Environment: real
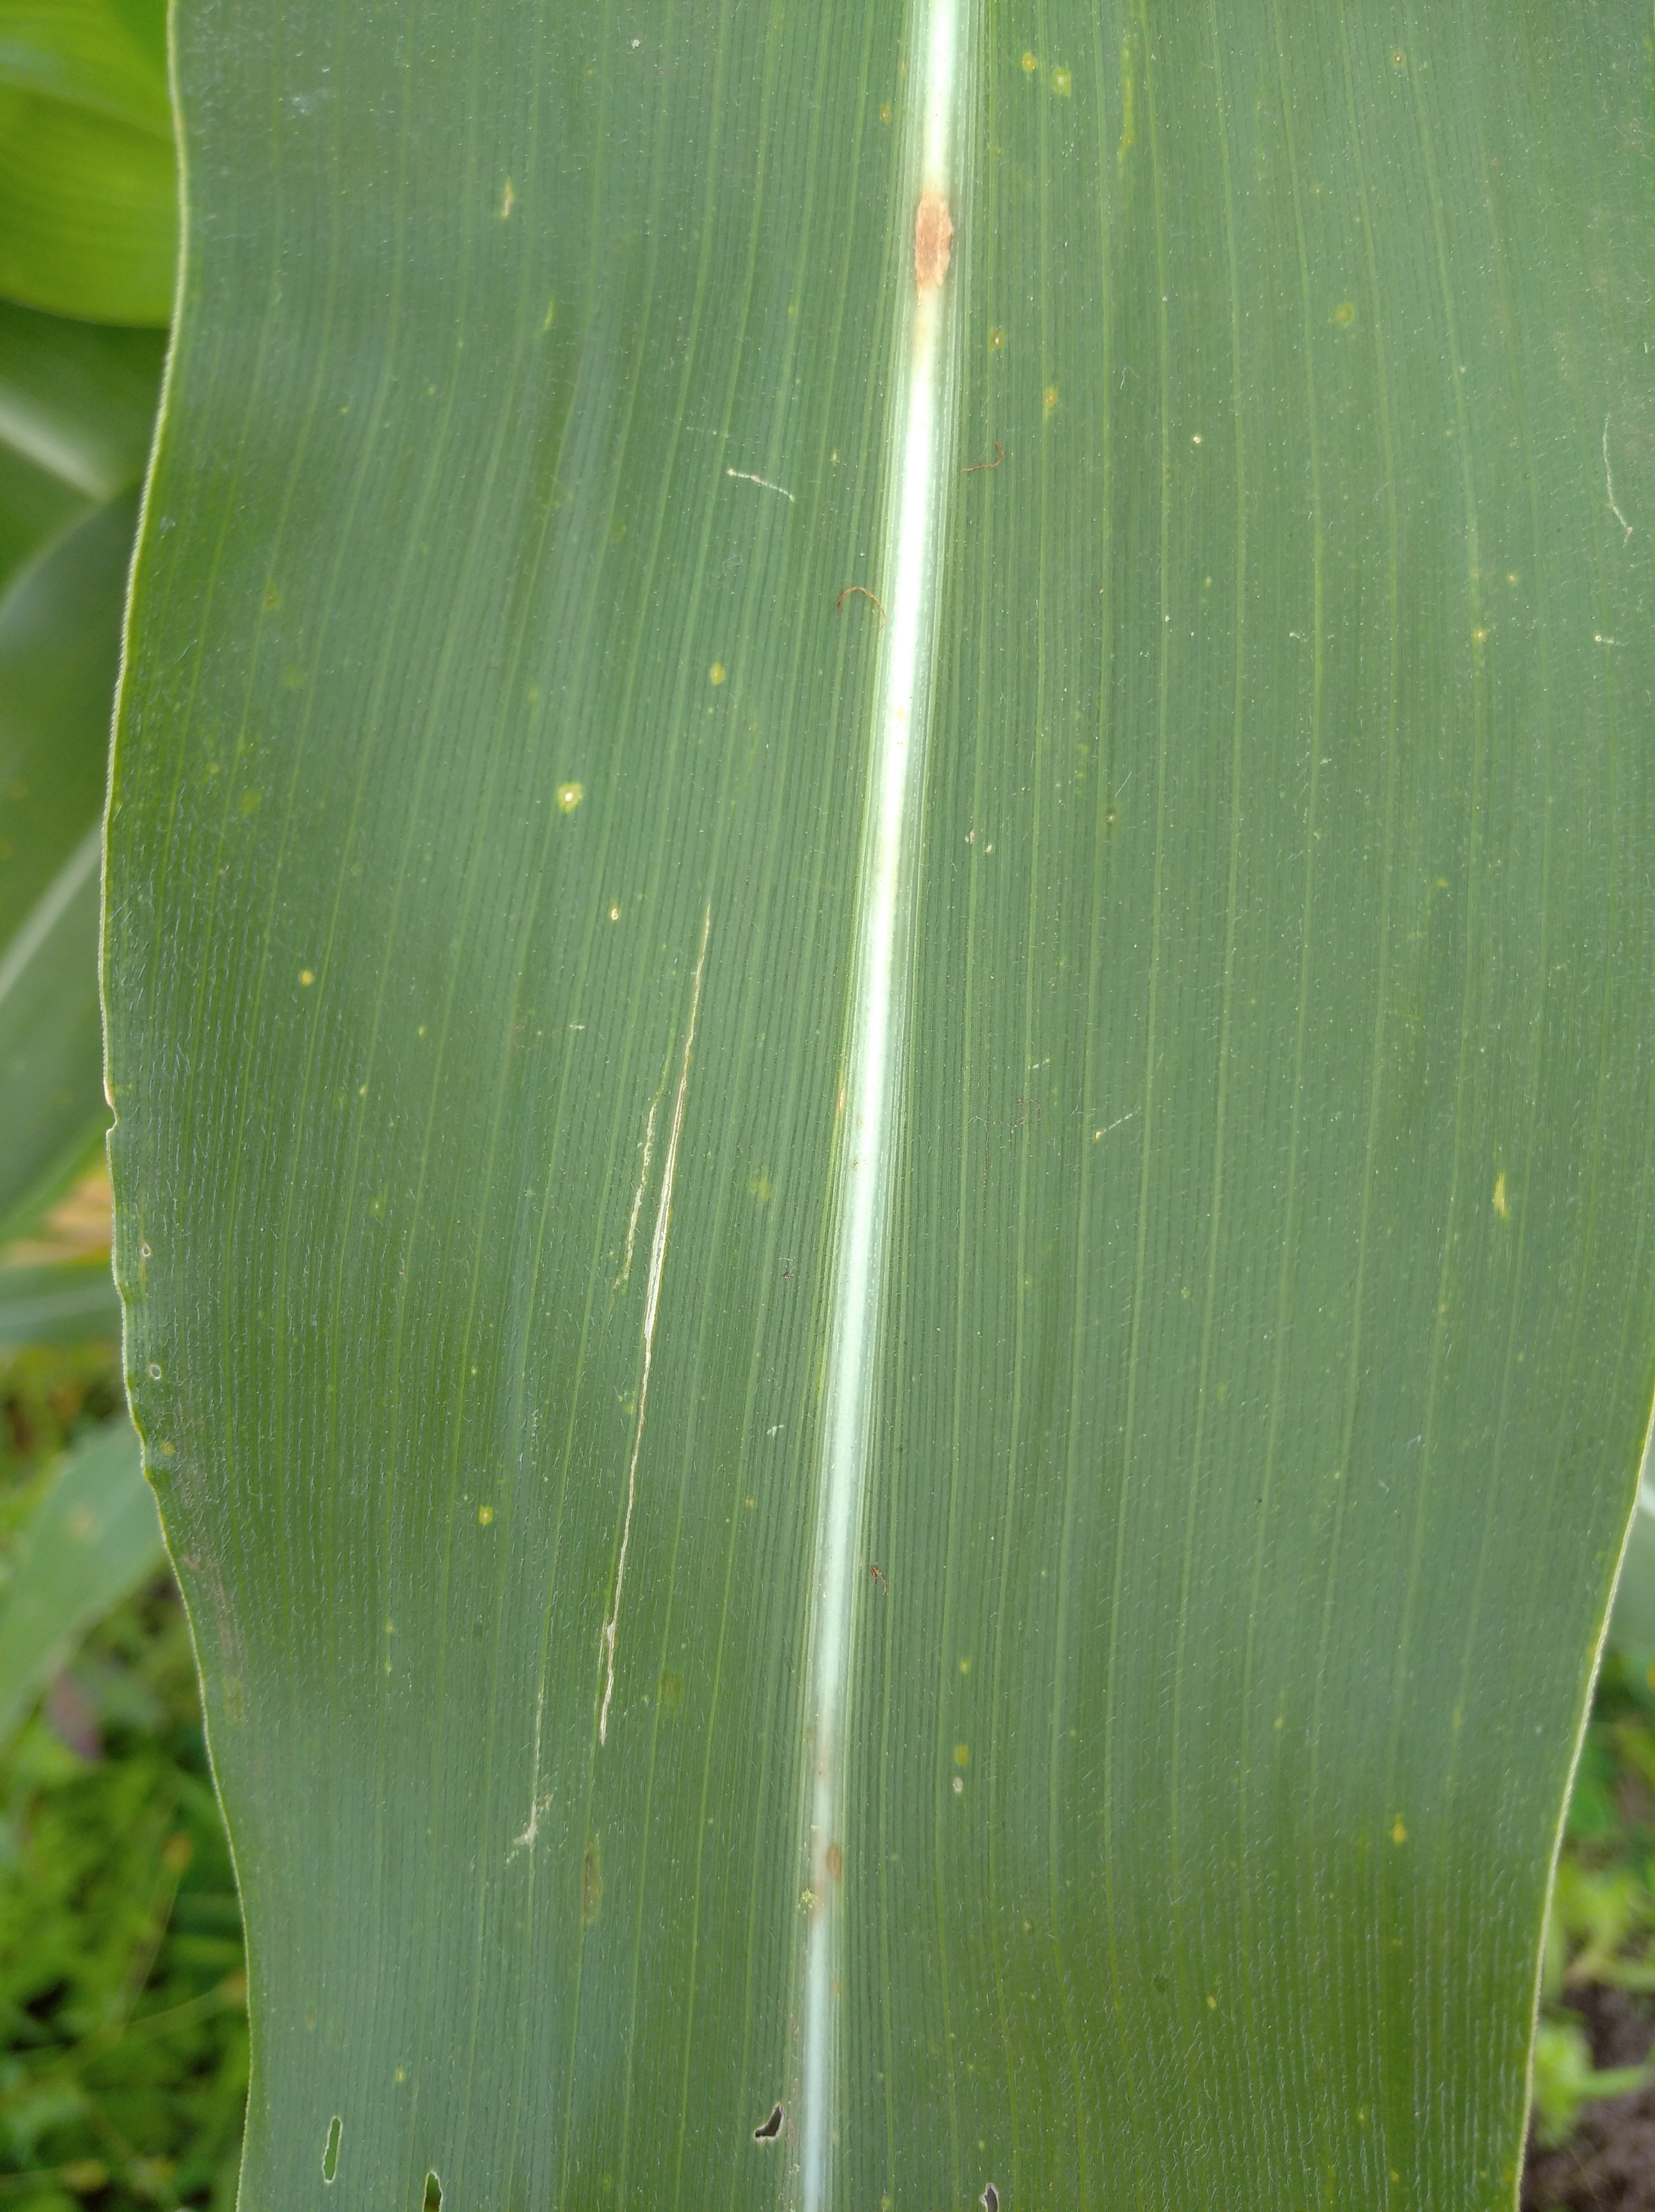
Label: healthy